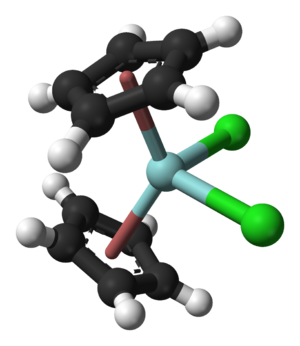
Le dichlorure de zirconocène est un composé organozirconique constitué d'un atome central de zirconium entouré de deux ligands cyclopentadiényle et de deux ligands chlore. C'est un solide beige diamagnétique, relativement stable dans l'air.